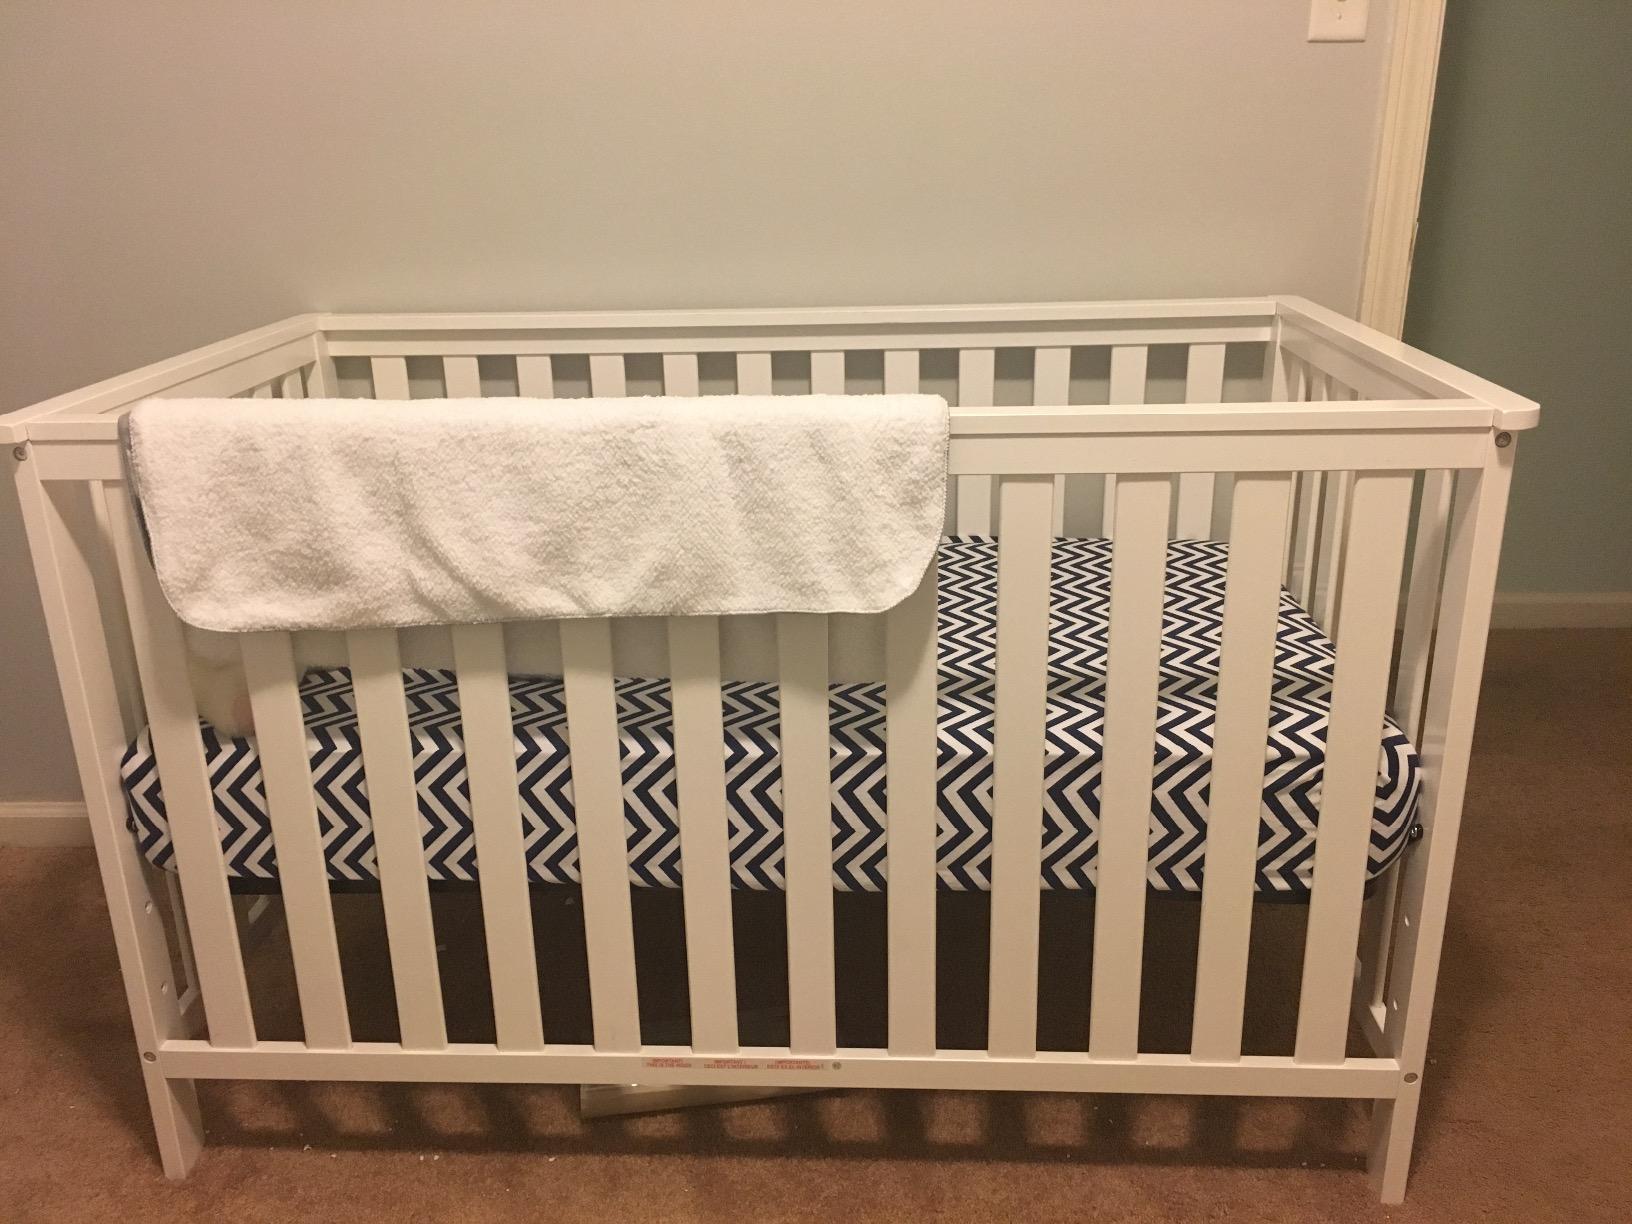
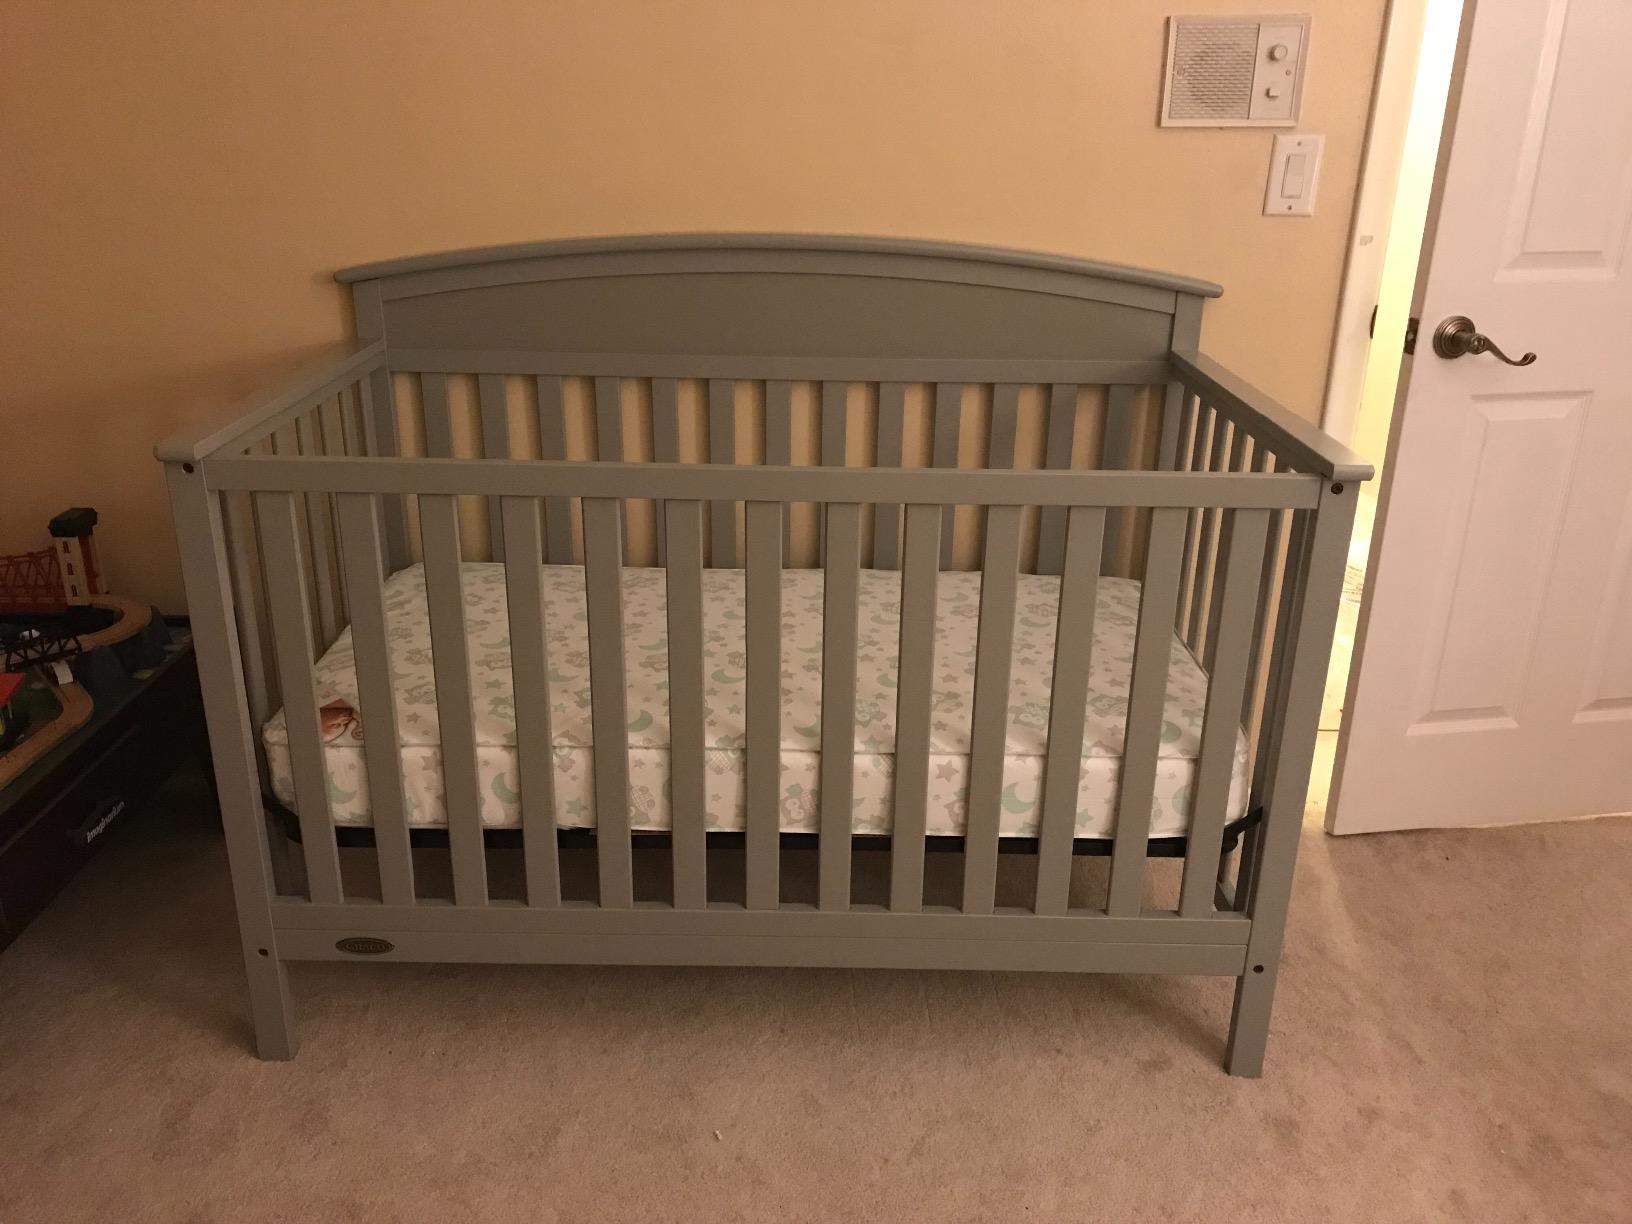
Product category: products_crib
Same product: no